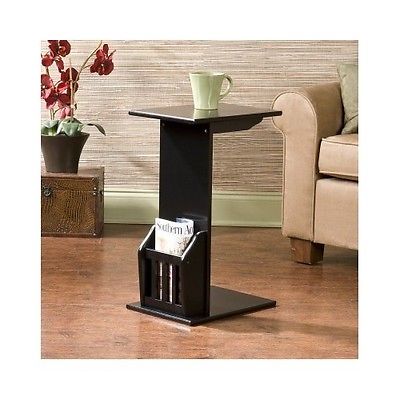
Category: table